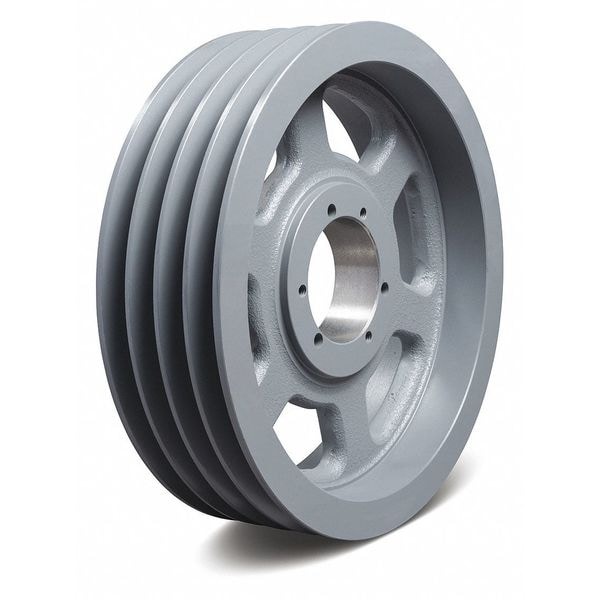
1/2" to 2-15/16" Quick Detachable Bushed Bore 4 Groove 15.75" OD
Standard V-Belt Pulley, 3L Pitch Diameter Not Applicable, 3V Pitch Diameter Not Applicable, 3VX Pitch Diameter Not Applicable, 4L Pitch Diameter 15.25 in, 5L Pitch Diameter 15.813 in, 5V Pitch Diameter Not Applicable, 5VX Pitch Diameter Not Applicable, A Pitch Diameter 15.25 in, B Pitch Diameter 15.813 in, AX Pitch Diameter 15.25 in, BX Pitch Diameter 15.813 in, C Pitch Diameter Not Applicable, CX Pitch Diameter Not Applicable, For Bushing Type Quick Detachable graingerSKU: 5YKC7, mscSKU: 82245739, zoro_no: G1174573, mongo_id: 65bbe6853aaddbd5a9036e4b
Brand: TB Wood's
Category: Home & Garden > Lawn & Garden > Outdoor Power Equipment Accessories > Lawn Mower Accessories > Brush Mower Attachments > Pulleys